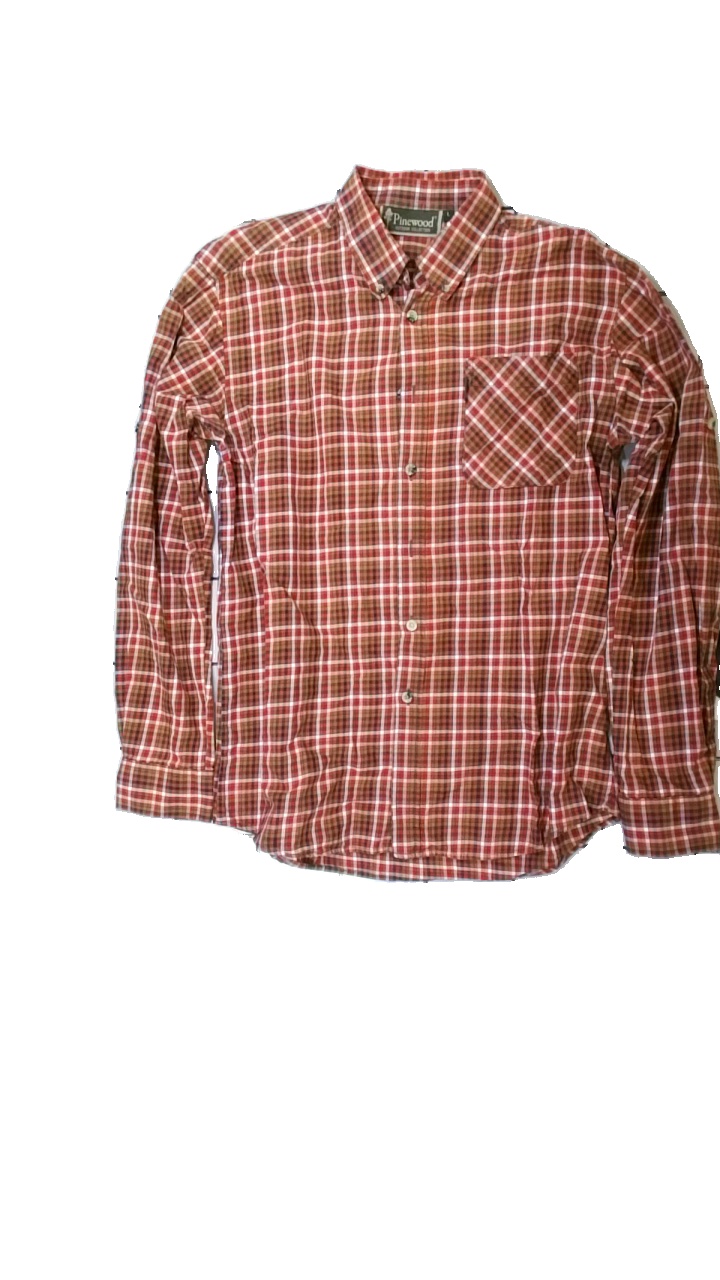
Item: Shirt (Men)
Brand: Pinewood
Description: rutig skjorta, skavd i kragen
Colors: Red, White, Orange, Multicolor
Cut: Regular
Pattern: Checkered print
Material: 100% cotton
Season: All
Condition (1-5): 3
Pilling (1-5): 5
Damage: skavd krage
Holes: Major
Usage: Export
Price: <50